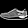
Label: Sneaker